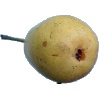
Label: Pear 2